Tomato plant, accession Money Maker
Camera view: horizontal (90 deg, fisheye); turntable rotation: 210 degrees
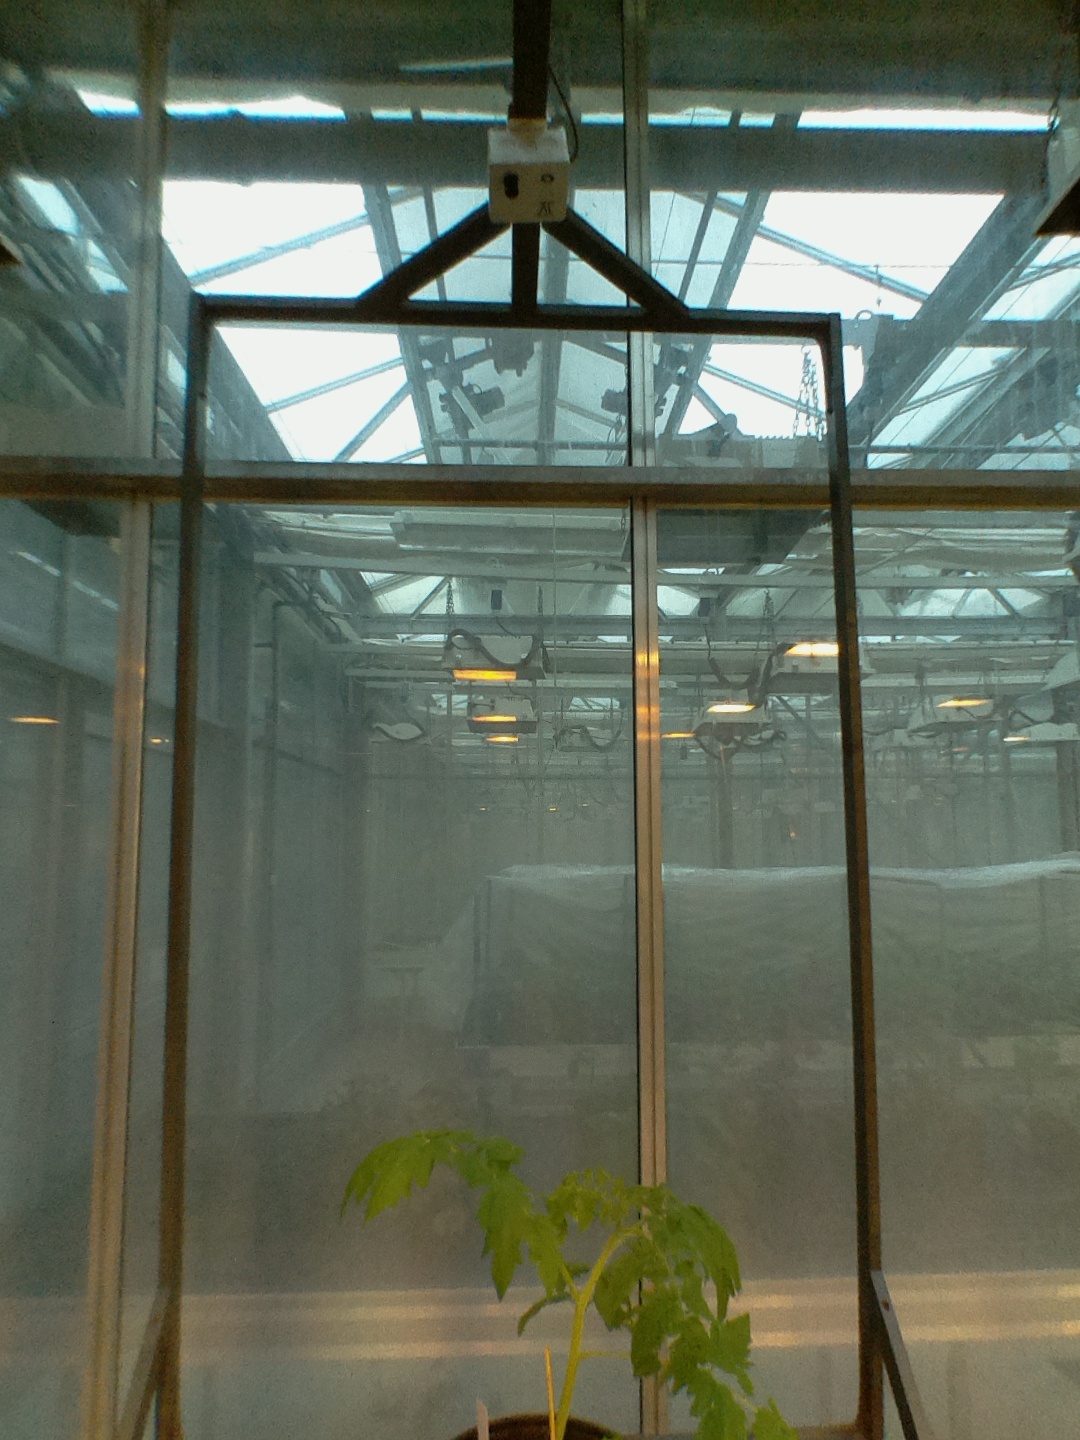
BBCH growth stage 13: 6 of true leaves visible